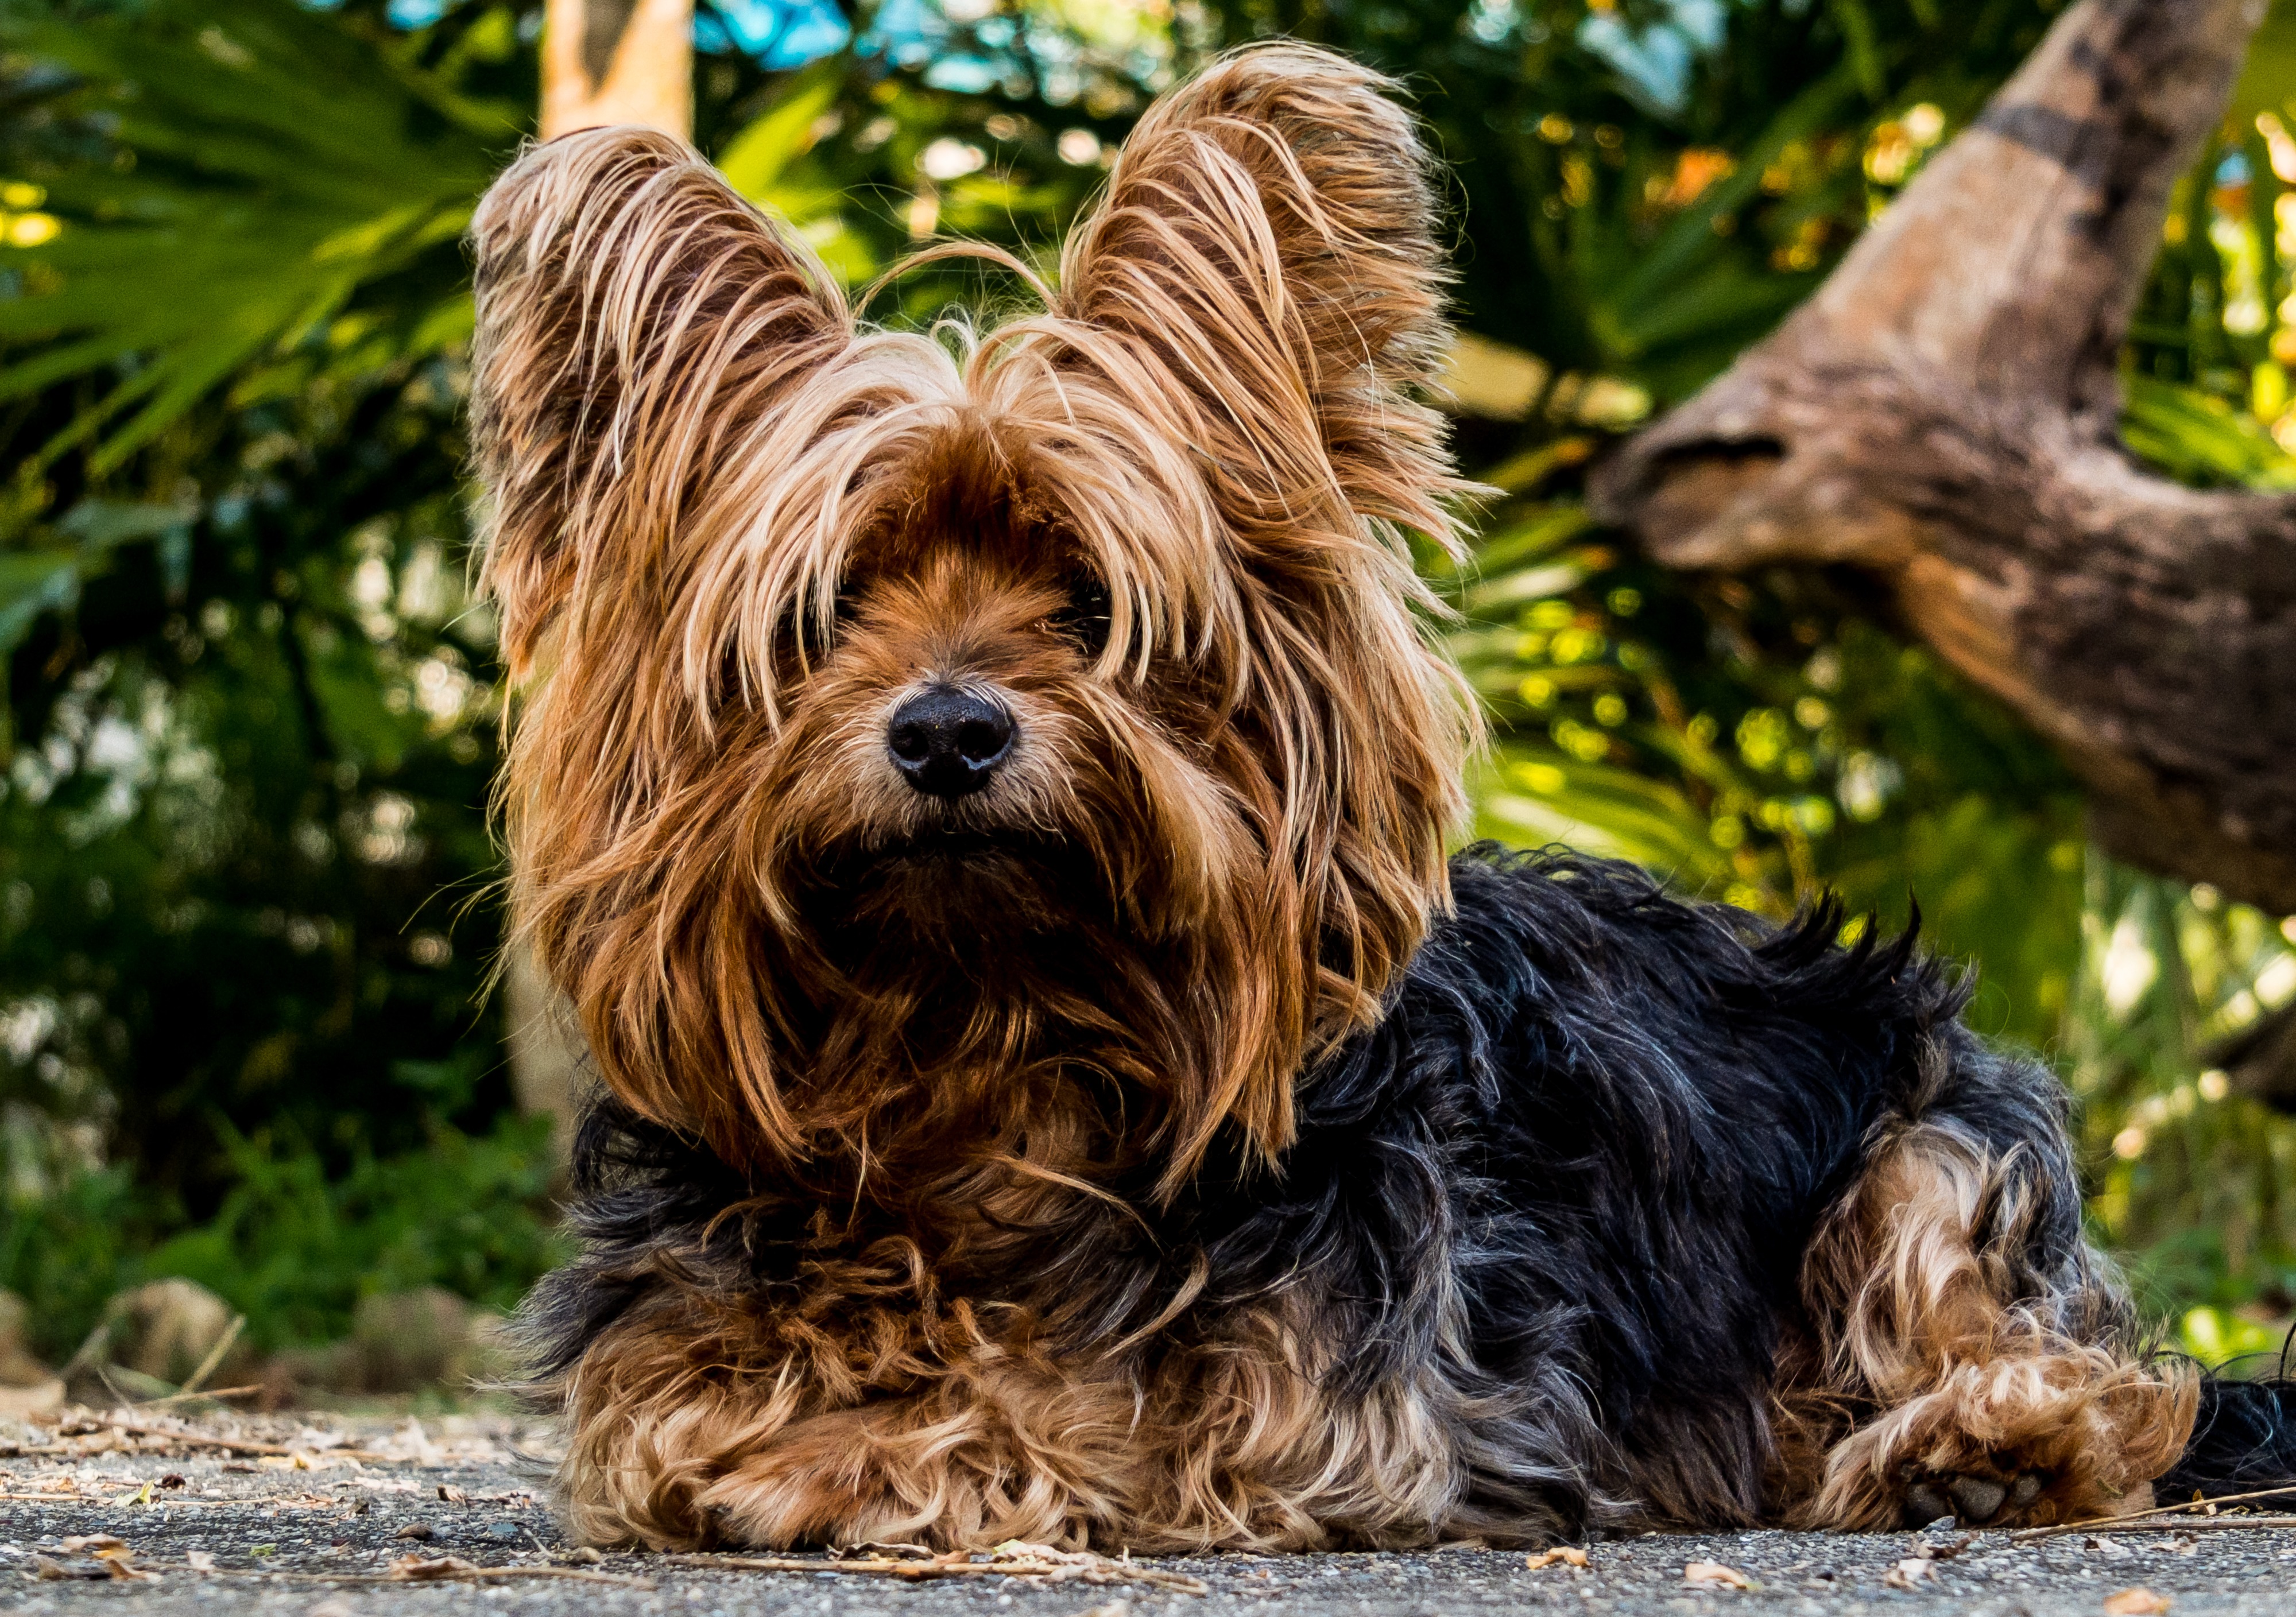
dog, mammal, vertebrate, dog breed, terrier, small dog, yorkshire terrier, cairn terrier, australian silky terrier, dog like mammal, australian terrier